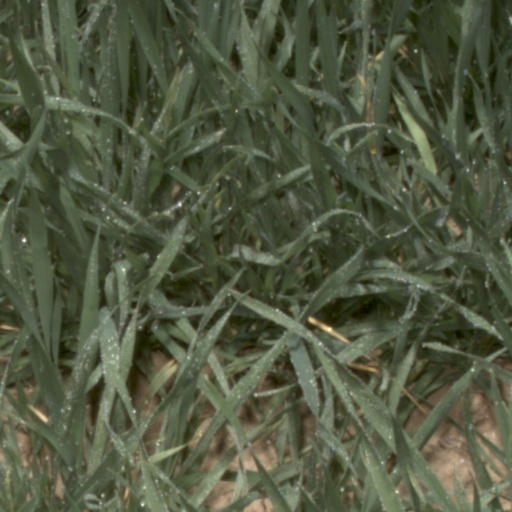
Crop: wheat